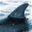
Label: dolphin